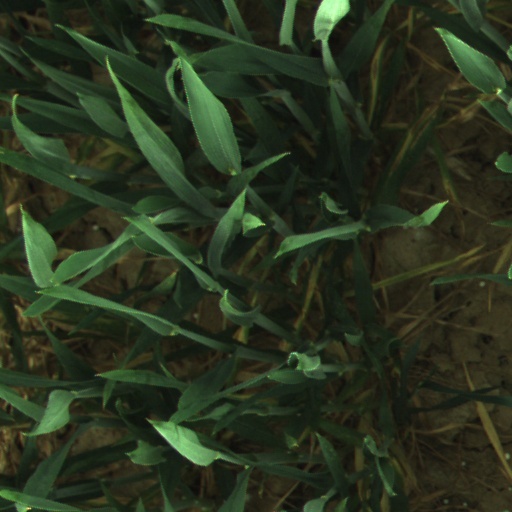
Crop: wheat